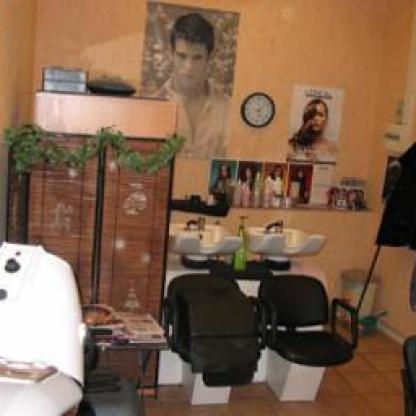
Scene: Indoor